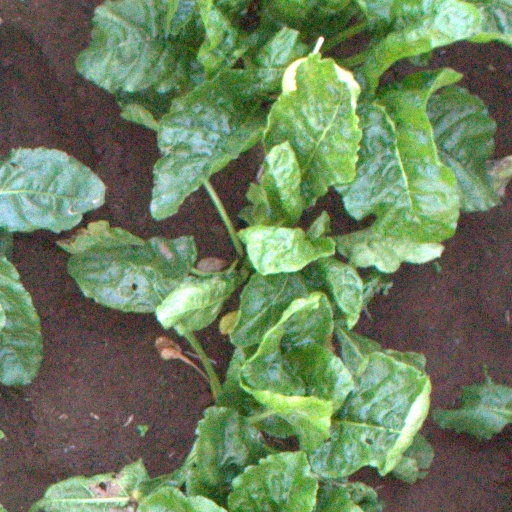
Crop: sugar beet